Postelsia

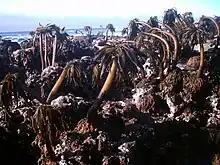

Fossils from Monte Bolca, a lagerstätte near Verona, were originally named "Zoophycos caput-medusae" and previously thought to be trace fossils, but were later found to be plants instead and given the name Algarum by French zoologist Henri Milne-Edwards in 1866. The type specimen collected by Italian paleobotanist Abramo Bartolommeo Massalongo before 1855 is at the Natural History Museum of Verona and was preserved in a lithographic limestone upper and lower slab.